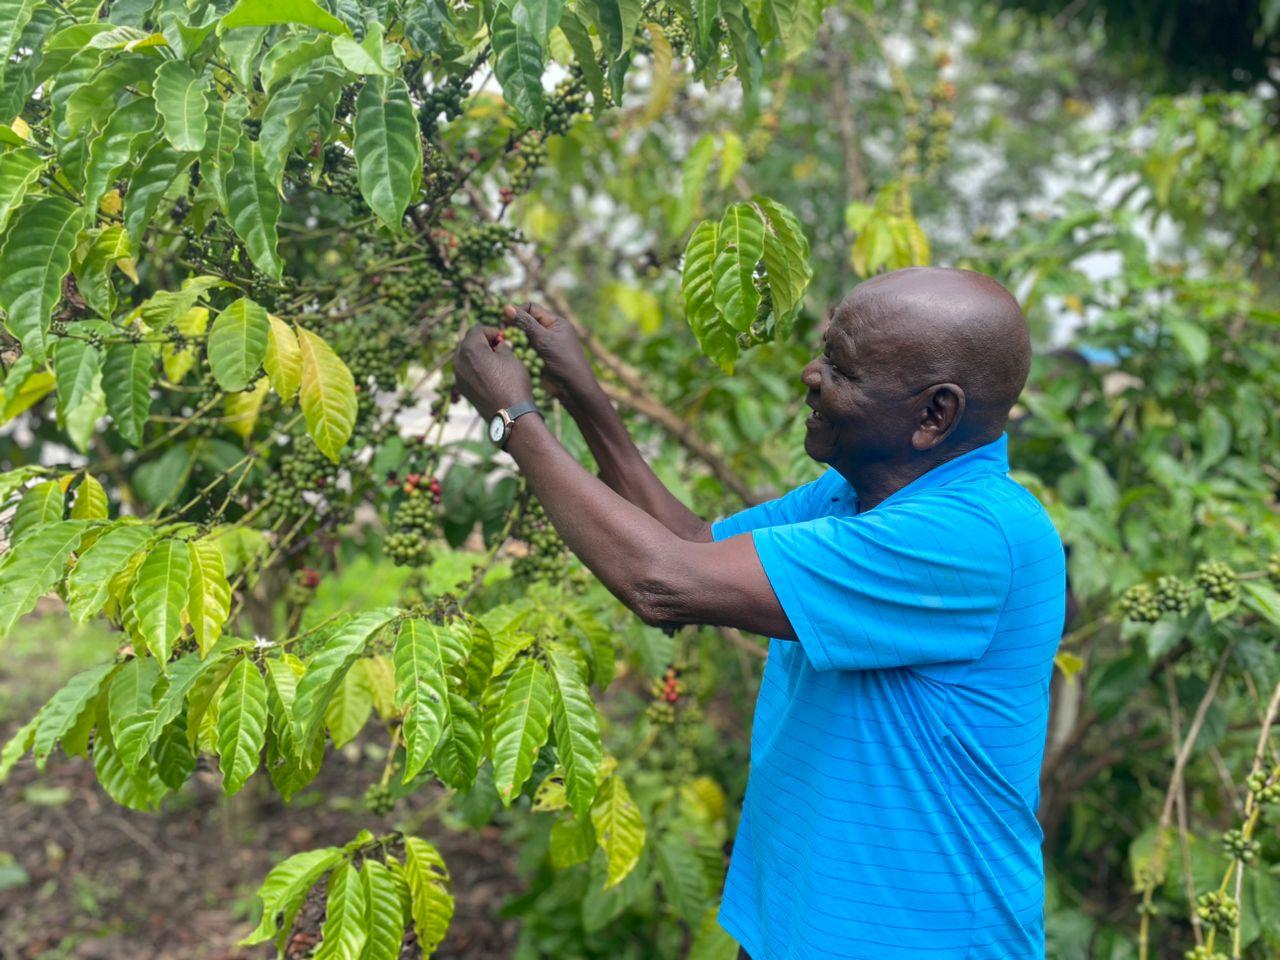
Zao la biashara lenye rangi ya kijani kibichi na njano na matunda yake yenye rangi ya kijani na mengine mekundu, huku mkulima aliyevaa shati la bluu na saa mkononi akichuma matunda tayari kwa kuuzwa.